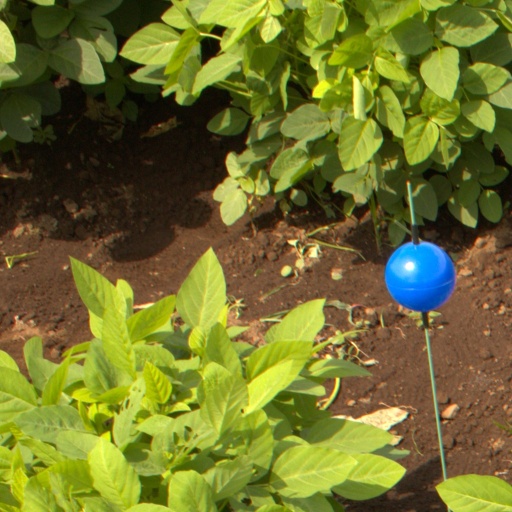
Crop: soybean